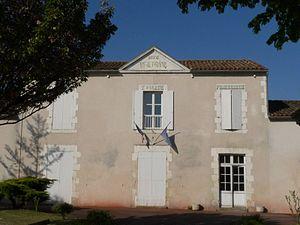
mairie de Genac, Charente, France
Genac est une ancienne commune du Sud-Ouest de la France, située dans le département de la Charente, en région Nouvelle-Aquitaine, devenue le 1ᵉʳ janvier 2016 une commune déléguée au sein de la commune nouvelle de Genac-Bignac.
Genac-Bignac est une commune nouvelle située dans le département de la Charente, en région Nouvelle-Aquitaine, qui a été créée le 1ᵉʳ janvier 2016 par la fusion des communes de Genac et de Bignac.